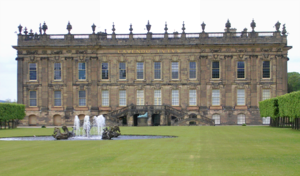
Chatsworth House est un vaste château situé dans le Derbyshire, en Angleterre, à quelques kilomètres de la ville de Bakewell. Édifié originellement au XVIᵉ siècle pour Bess of Hardwick, comtesse de Shrewsbury, Chatsworth est le fief des ducs de Devonshire, dont le patronyme est Cavendish. Le domaine se trouve sur la rive gauche de la rivière Derwent et dans les limites du Parc national du Peak District.